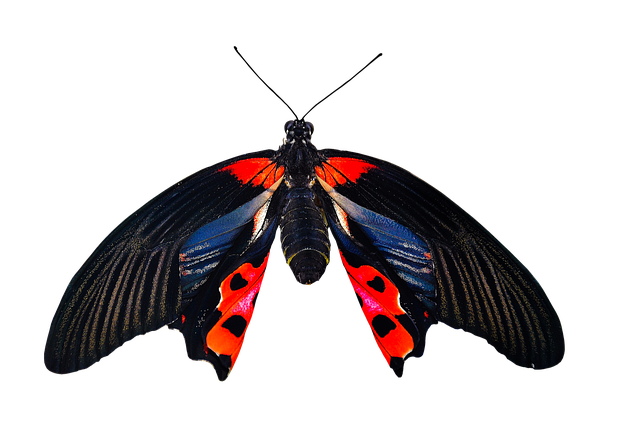
butterfly